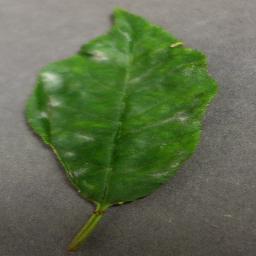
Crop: cherry
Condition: (including_sour)_powdery_mildew